2013 24 Hours of Le Mans

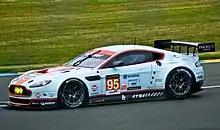
Allan Simonsen died from injuries he sustained during the ninth minute of the 24 Hours of Le Mans.

Approximately 245,000 spectators attended the event on race day. The weather at the start was damp and overcast. The air temperature throughout ranged from and the track temperature was between . The race began at 15:00 Central European Summer Time, with Grand-Am Road Racing founder and NASCAR vice-chairman Jim France waving the French tricolour to signal the start the race. Lotterer moved past McNish for the lead and then Lapierre overtook McNish for second place at the second Mulsanne chicane but he lost the position at the exit of the corner. Lapierre then reclaimed second from McNish on the approach to Mulsanne turn. Davidson overtook di Grassi for second through the Ford chicane as Darren Turner's No. 97 Aston Martin took the lead of LMGTE Pro from his Aston Martin teammate Bell in the No. 95 car. Lapierre was closing on Lotterer when the safety cars were deployed for an accident at Tetre Rouge corner. LMGTE Am leader Allan Simonsen had pulled clear of the class field when nine minutes into the race the rear-left corner of his car lost traction on a kerb leaving Tetre Rouge corner. When he attempted to correct, his car veered left and he collided heavily with a left-hand armco barrier at a near head-on trajectory. The impact crushed the roof of the car and its supporting roll cage; its force launched it slowly back onto the circuit with a wheel and its doors detached.